Bearded reedling

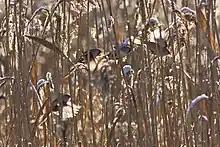
Flock in the species' typical reed bed habitat during winter in Finland, the northernmost part of its distribution

The bearded reedling is native to temperate Europe and Asia, ranging from Spain, France and the British Isles to the Manchurian region, but its distribution tends to be quite spotty because of its habitat preference. Maps often show most of its Asian range as a single large continuous section (instead of more spotty), but this is due to limited details in monitoring data from this area relative to the western part of its range. In Europe, it used to be limited to mid and low latitudes, also including Great Britain, but in the second half of the 20th century it has expanded north into Scandinavia, Finland and the northern Baltics.